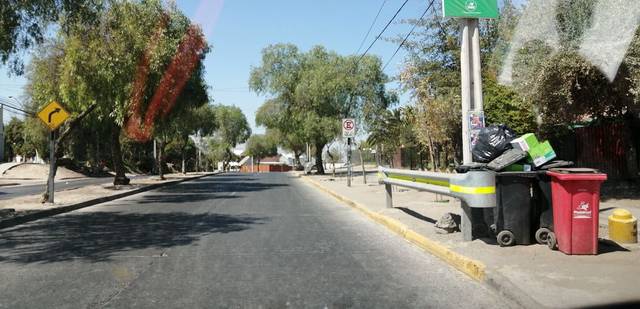
Region: Chile
Coordinates: -33.446, -70.74